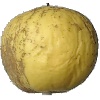
Label: Apple Golden 1